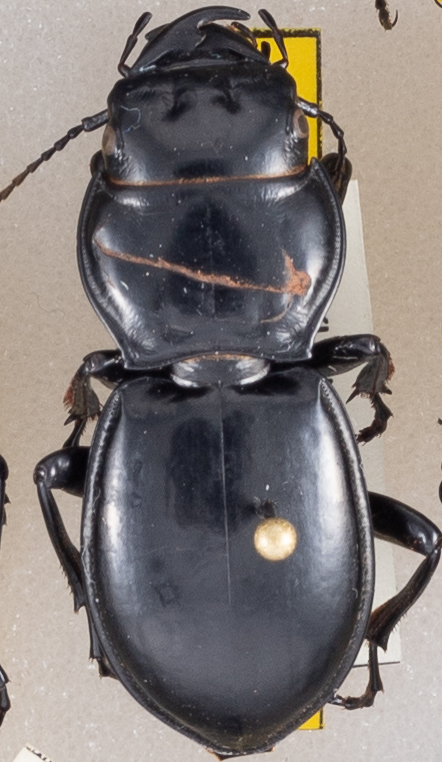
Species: Pasimachus californicus
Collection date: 2022-06-15
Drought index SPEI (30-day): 0.684
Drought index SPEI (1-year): -0.8
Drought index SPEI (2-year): -0.82